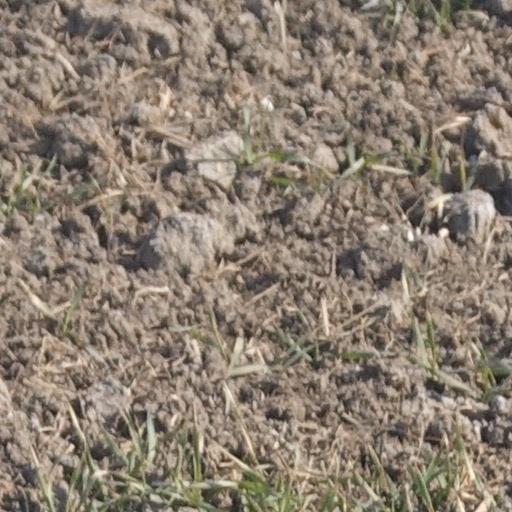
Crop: wheat